Cincinnati Bearcats

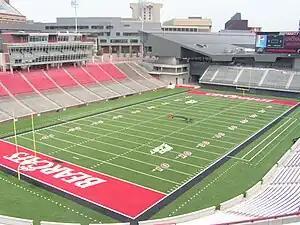
Nippert Stadium

Since 1992, 700 WLW has been the radio home for Bearcats athletics. Dan Hoard has been the football and basketball play-by-play since 2000. Former Bearcat Terry Nelson began full time duties at the beginning of the 2017-18 season as analyst for basketball replacing Chuck Machock. During the 2015-16 Basketball season, Machock decided to reduce his travel schedule and not attend every road game as in previous years; due to a leg injury, Since the 2023-24 season former Bearcat Steve Logan handles radio color commentary when Nelson is on TV.